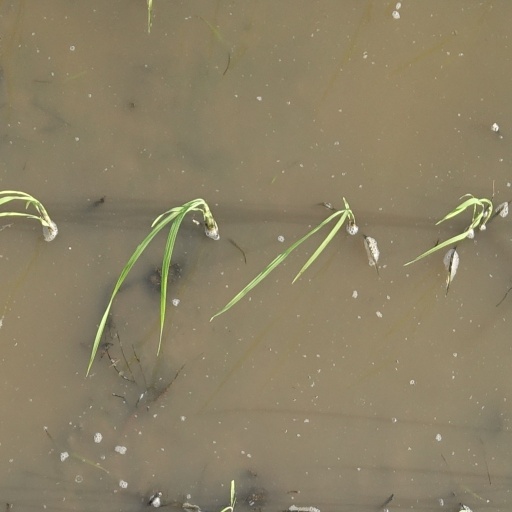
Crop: rice